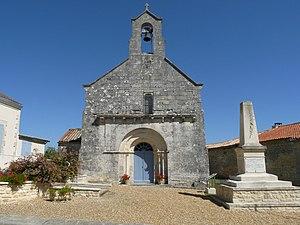
Eglise et monument aux morts, St-Grégoire-d'Ardennes, Charente-Maritime, France
Les églises de la Charente-Maritime présentent une grande diversité, d'une commune à une autre, et se distinguent par des styles et des périodes de construction différentes. De nombreux édifices témoignent cependant de l'épanouissement, aux XIᵉ et XIIᵉ siècles d'une forme d'art roman spécifique, appelée art roman saintongeais, caractérisée par une simplicité des formes et un décor sculpté, souvent très riche.
Saint-Grégoire-d'Ardennes est une commune du sud-ouest de la France, située dans le département de la Charente-Maritime.